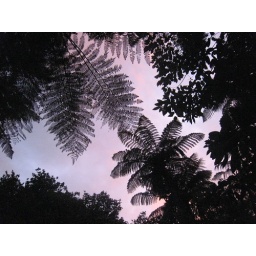
Palm trees in a pink sunset - New Zealand 2008